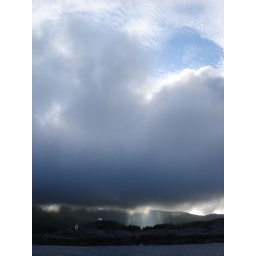
Amazing looking sky when we went out in the boat again. Stamsund, Norway